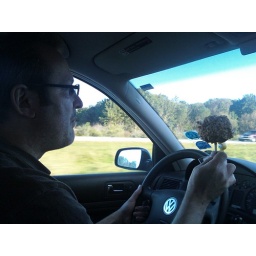
drive home with caramel apple in hand